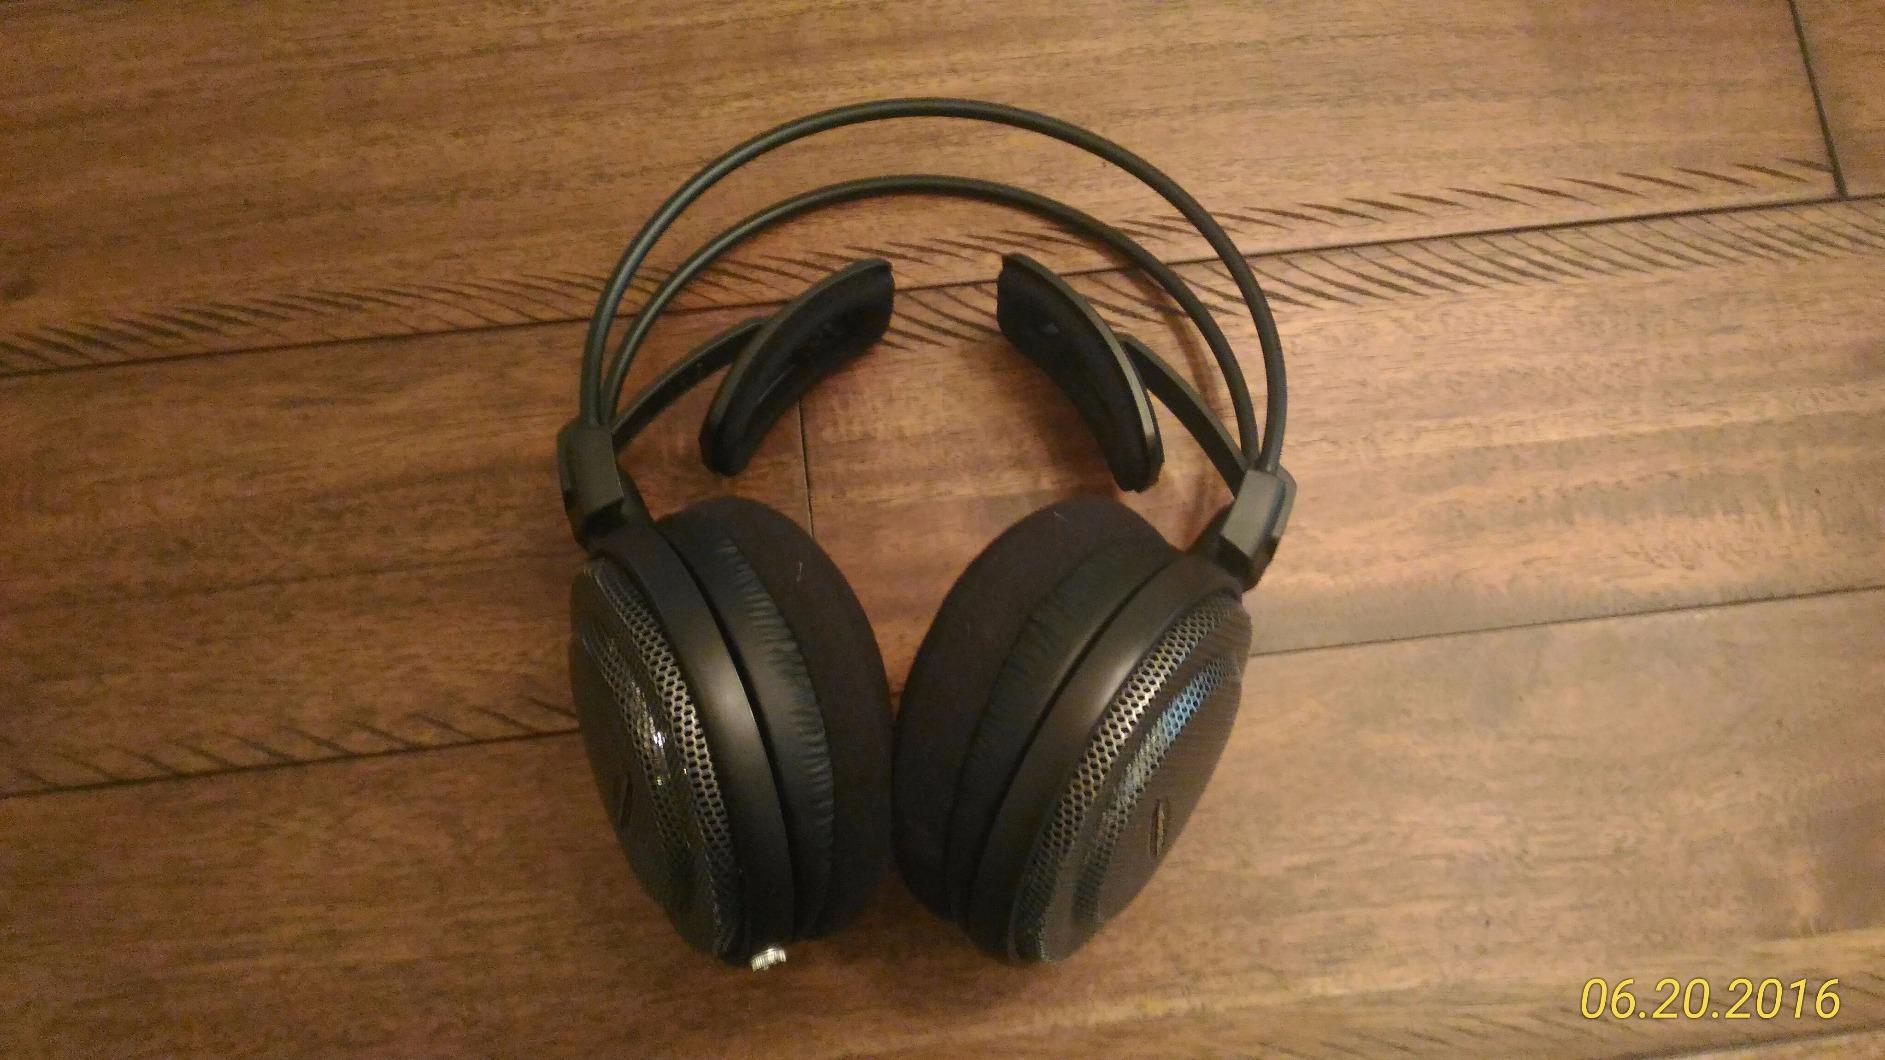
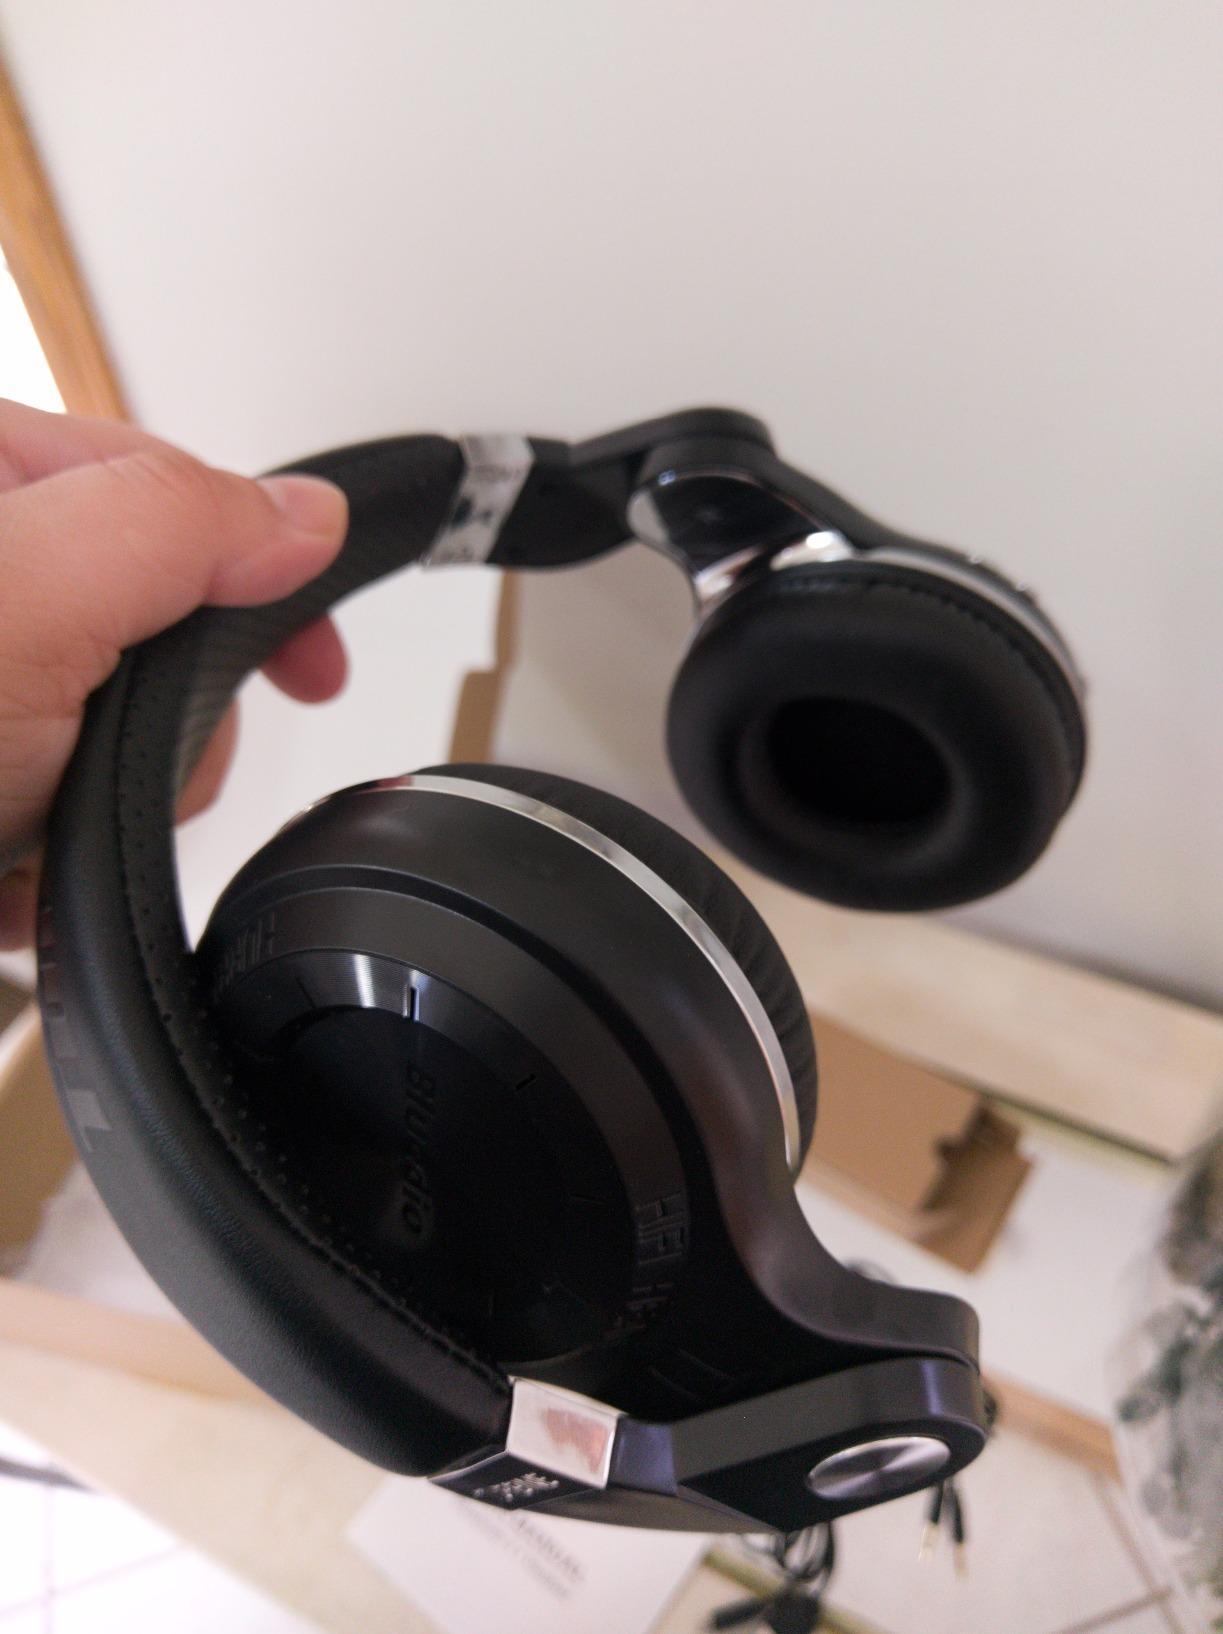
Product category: headphones
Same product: no